Peloneustes

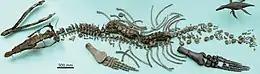
Skeleton of "Eardasaurus", another pliosaurid from the Oxford Clay, at the Oxford University Museum of Natural History

Seeley initially described "Peloneustes" as a species of "Plesiosaurus", a rather common practice (at the time, the scope of genera was similar to what is currently used for families). In 1874, Seeley named a new family of plesiosaurs, Pliosauridae, to contain forms similar to "Pliosaurus". In 1890, Lydekker placed "Peloneustes" in this family, to which it has been consistently assigned since. Exactly how pliosaurids are related to other plesiosaurs is uncertain. In 1940, palaeontologist Theodore E. White considered pliosaurids to be close relatives of Elasmosauridae based on shoulder anatomy. However, in 1943, Palaeontologist Samuel P. Welles thought that pliosaurids were more similar to Polycotylidae, as they both had large skulls and short necks, among other characteristics. He grouped these two families into the superfamily Pliosauroidea, with other plesiosaurs forming the superfamily Plesiosauroidea. Another plesiosaur family, Rhomaleosauridae, has since been assigned to Pliosauroidea, while Polycotylidae has been reassigned to Plesiosauroidea. However, in 2012, Benson and colleagues recovered a different topology, with Pliosauridae being more closely related to Plesiosauroidea than Rhomaleosauridae. This pliosaurid-plesiosauroid clade was termed Neoplesiosauria.